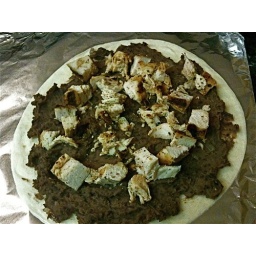
3.) spread black bean over tortillas, top w. chopped grilled chicken +